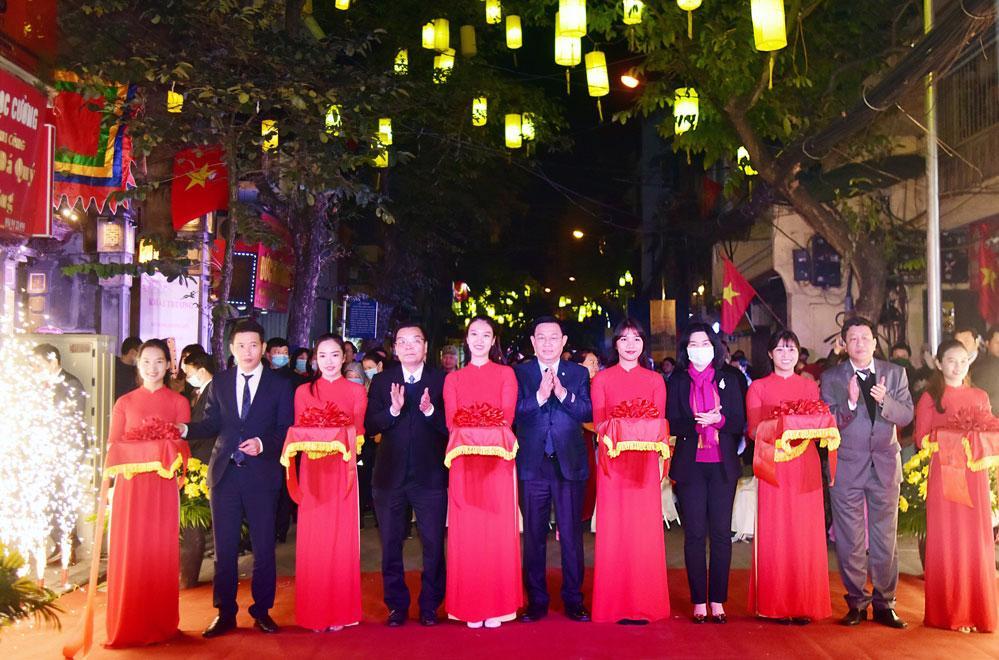
có một nhóm người đang xuất hiện ở thảm đỏ